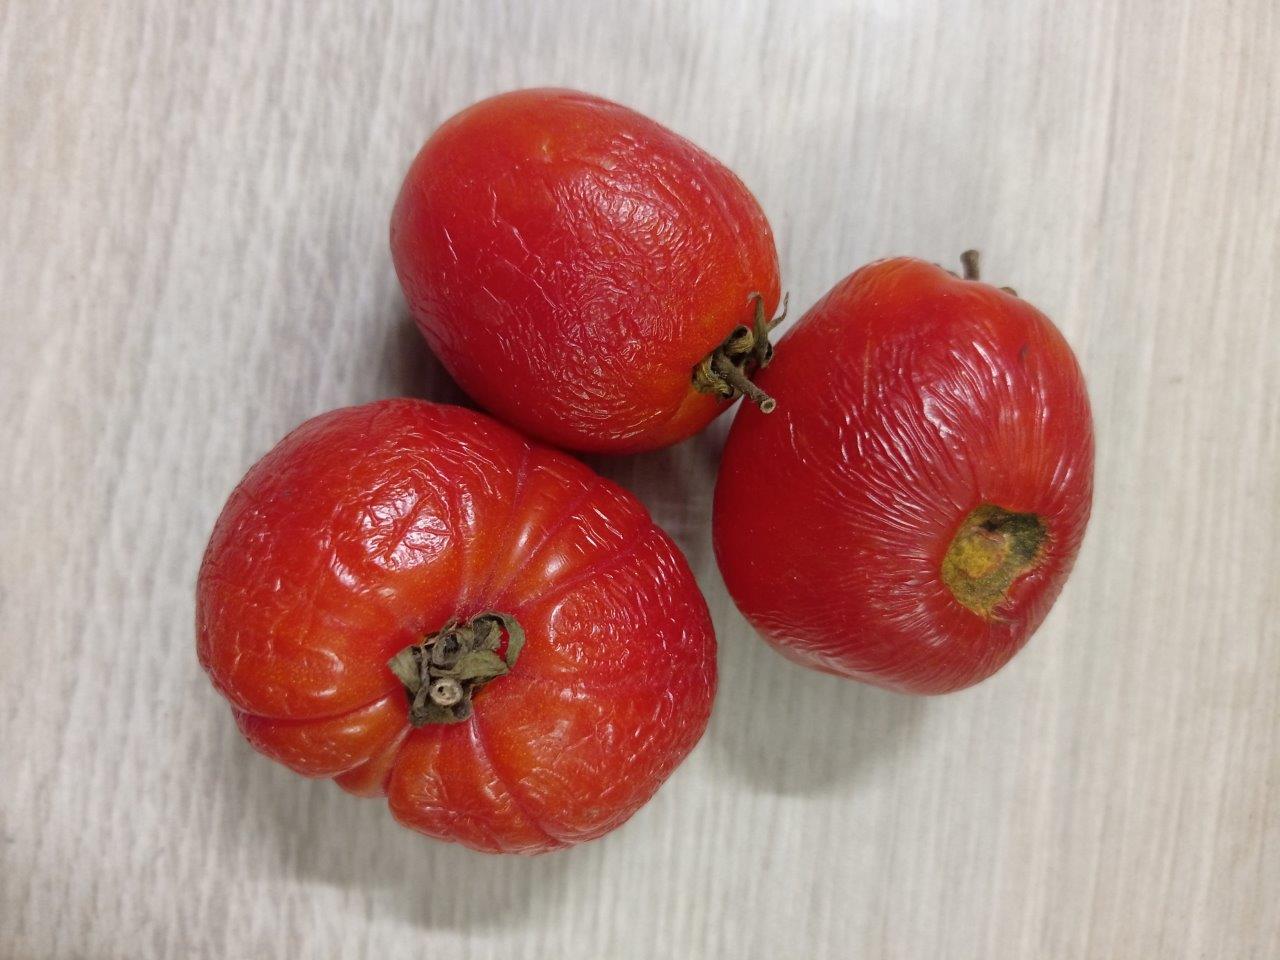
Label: Rotten